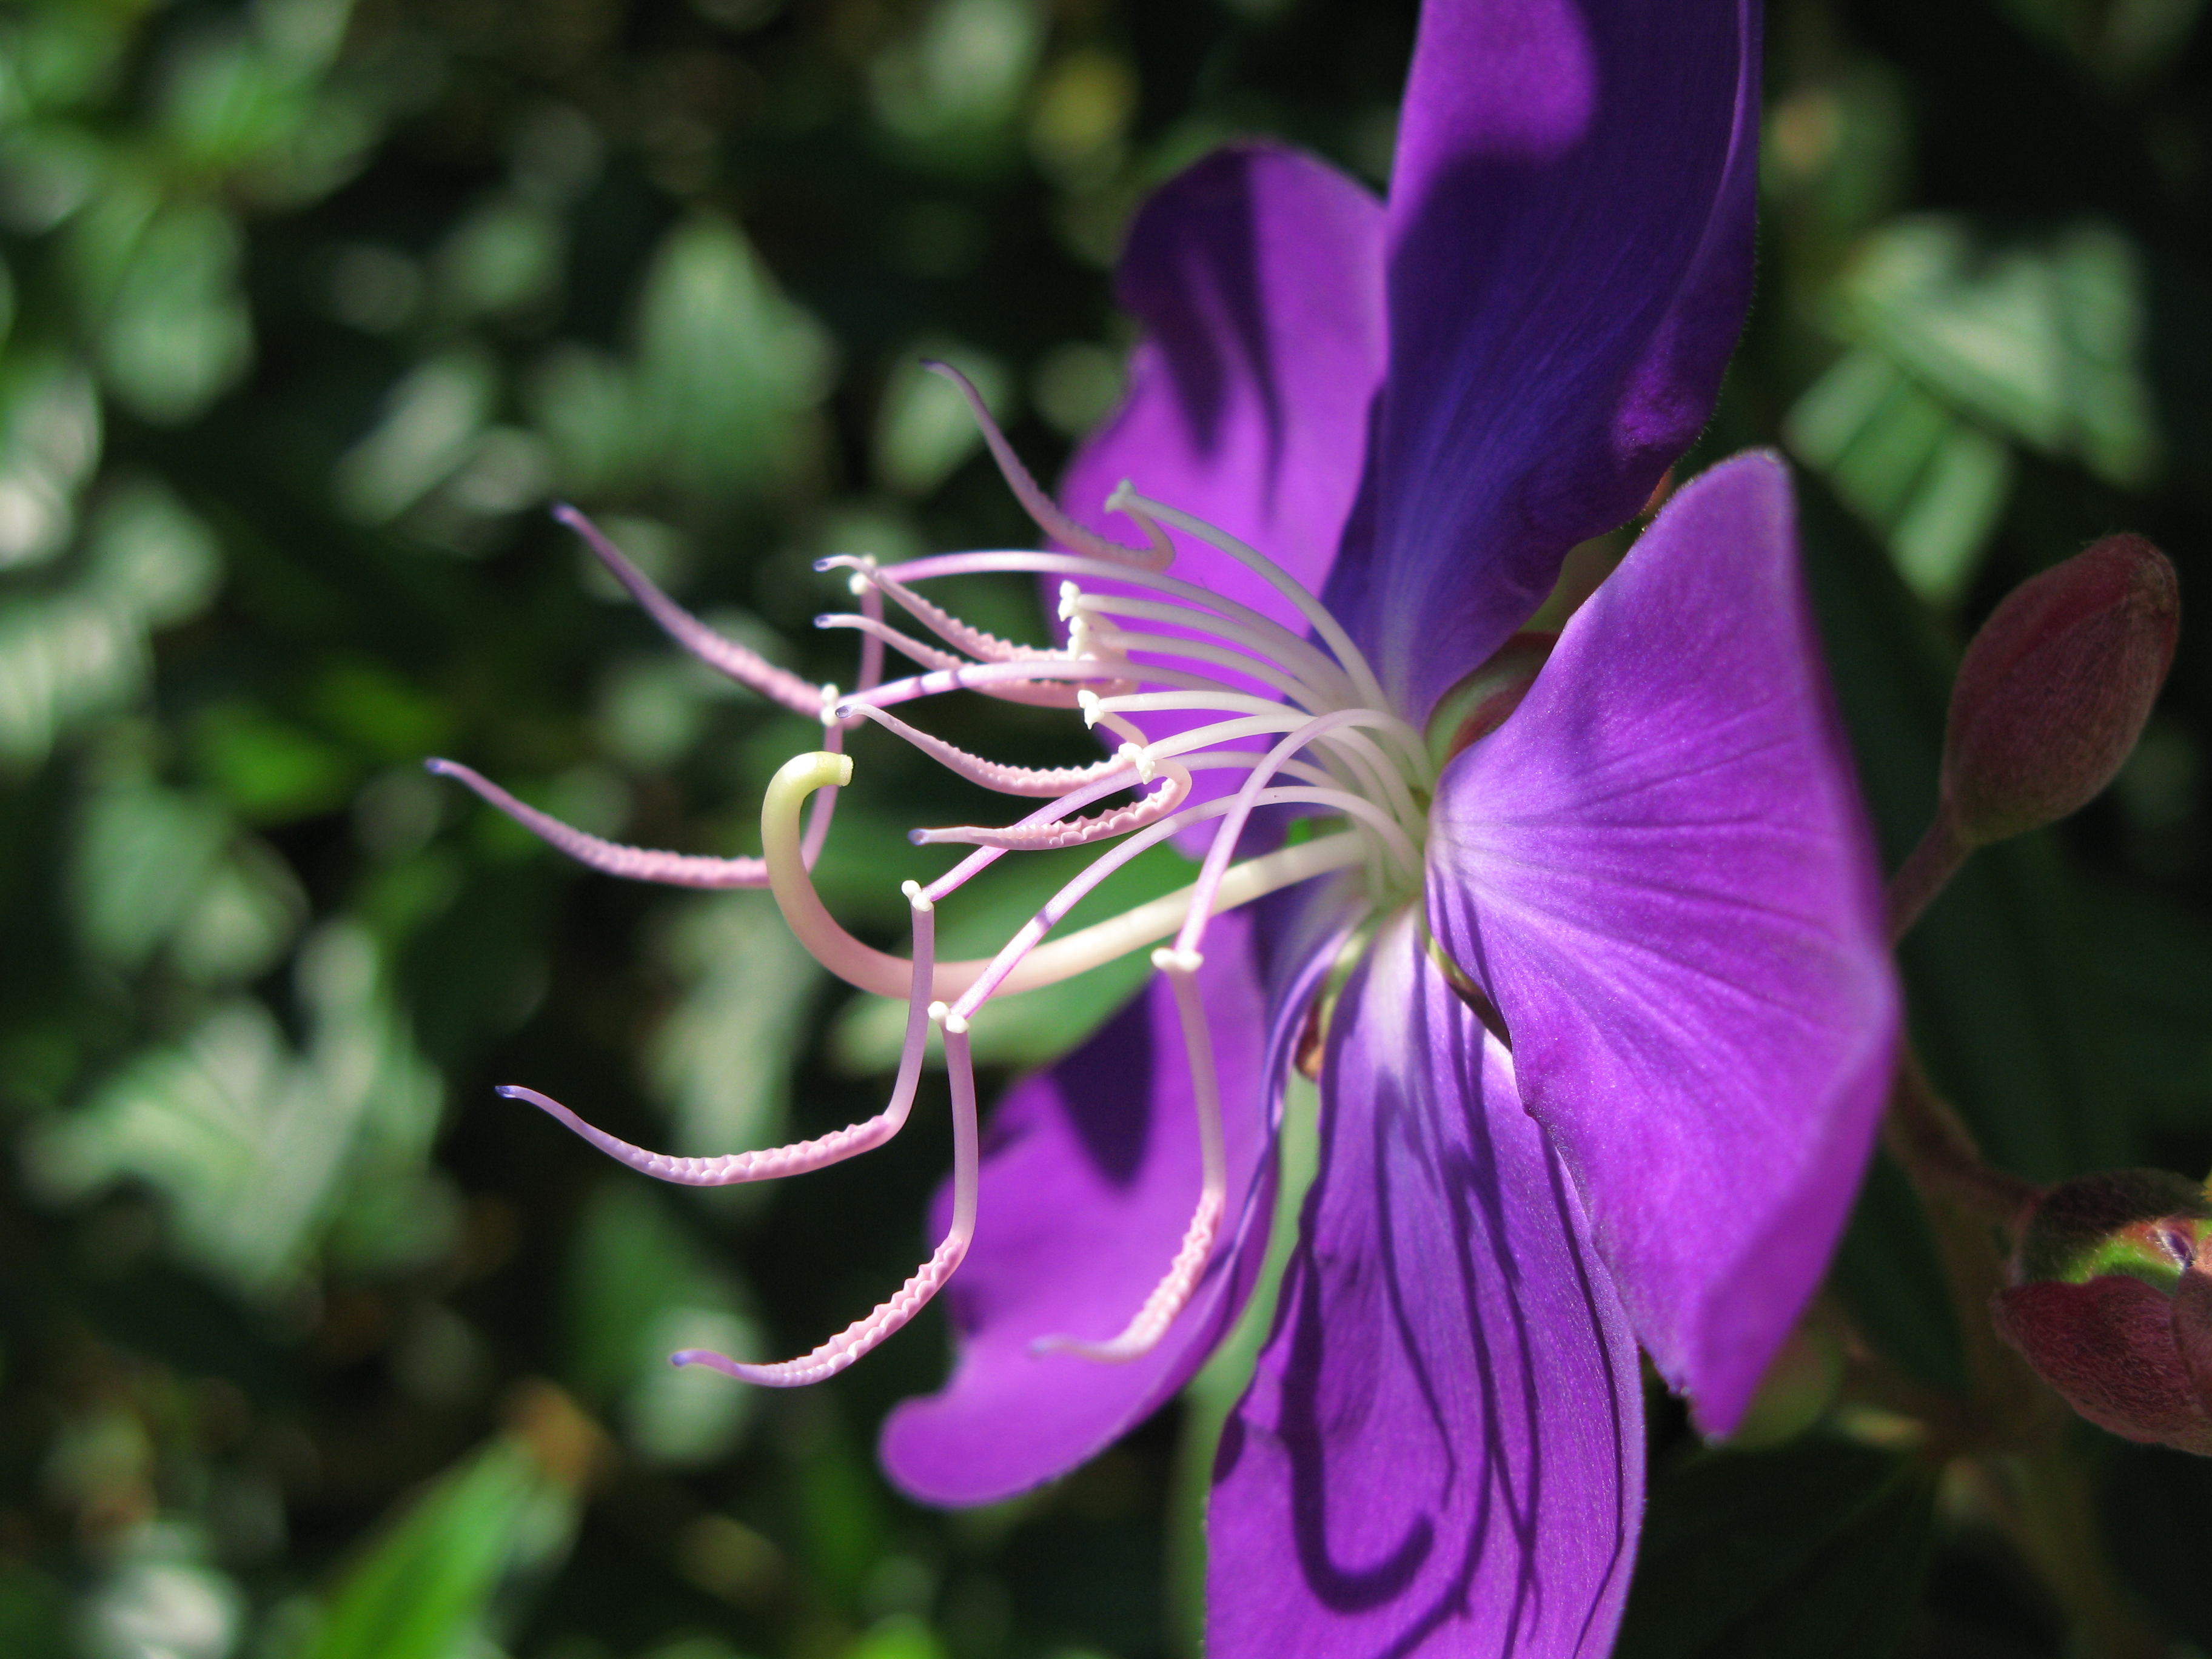
blossom, plant, flower, petal, bush, high, botany, flora, wildflower, shrub, hires, glory, princess, hi, res, brazilian, g7, tibouchina, urvilleana, semidecandra, macro photography, flowering plant, land plant